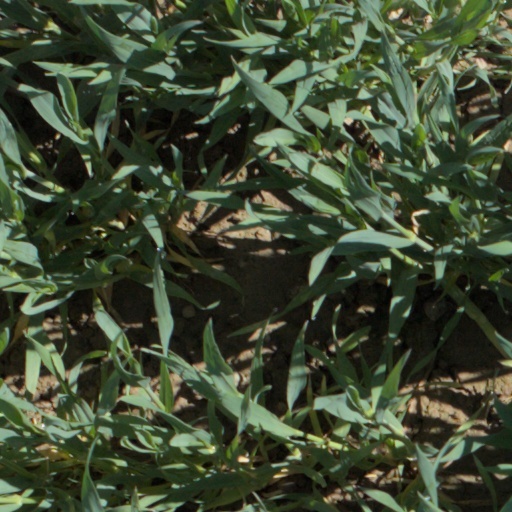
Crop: wheat